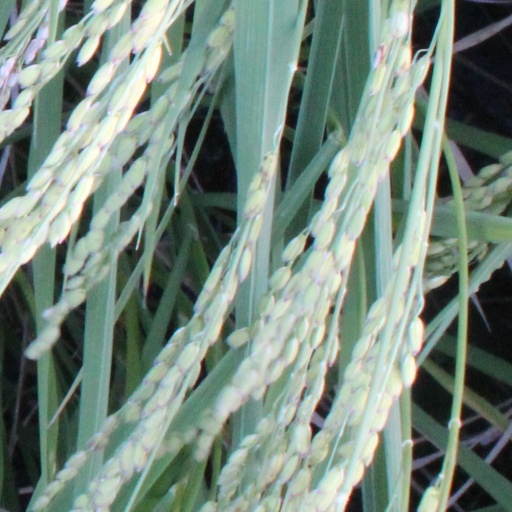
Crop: rice